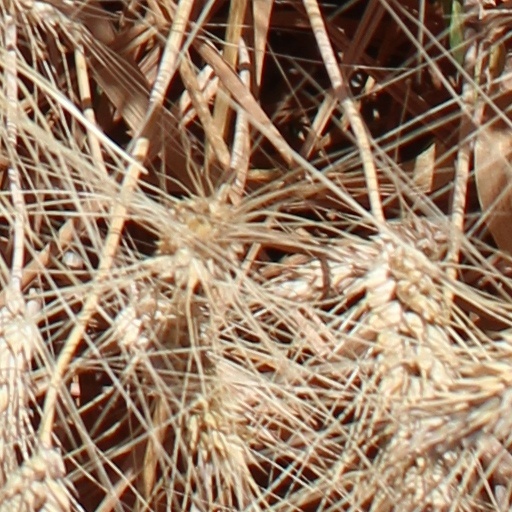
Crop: wheat